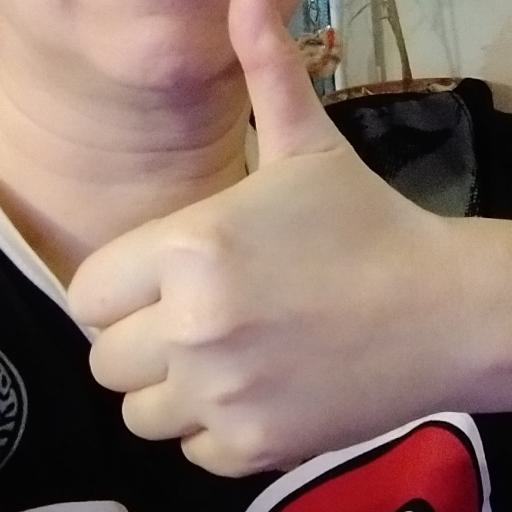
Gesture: like